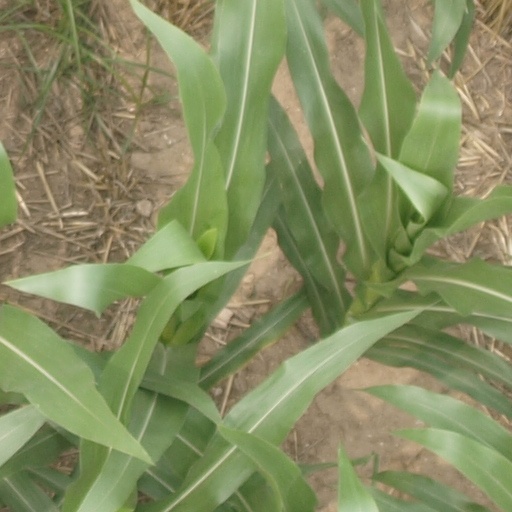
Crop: maize; corn